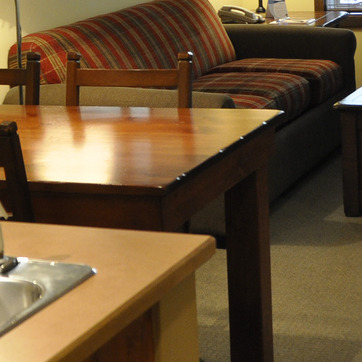
Material: wood